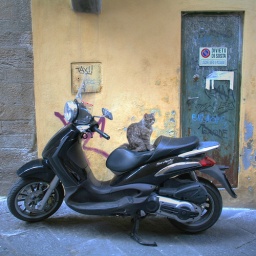
A stylish perch for a cat to observe street life in Lucca.